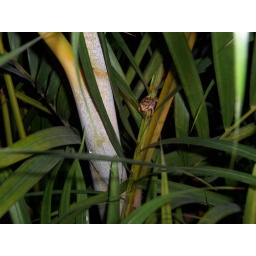
tree frog in Jamaica - very vocal little creature